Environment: real
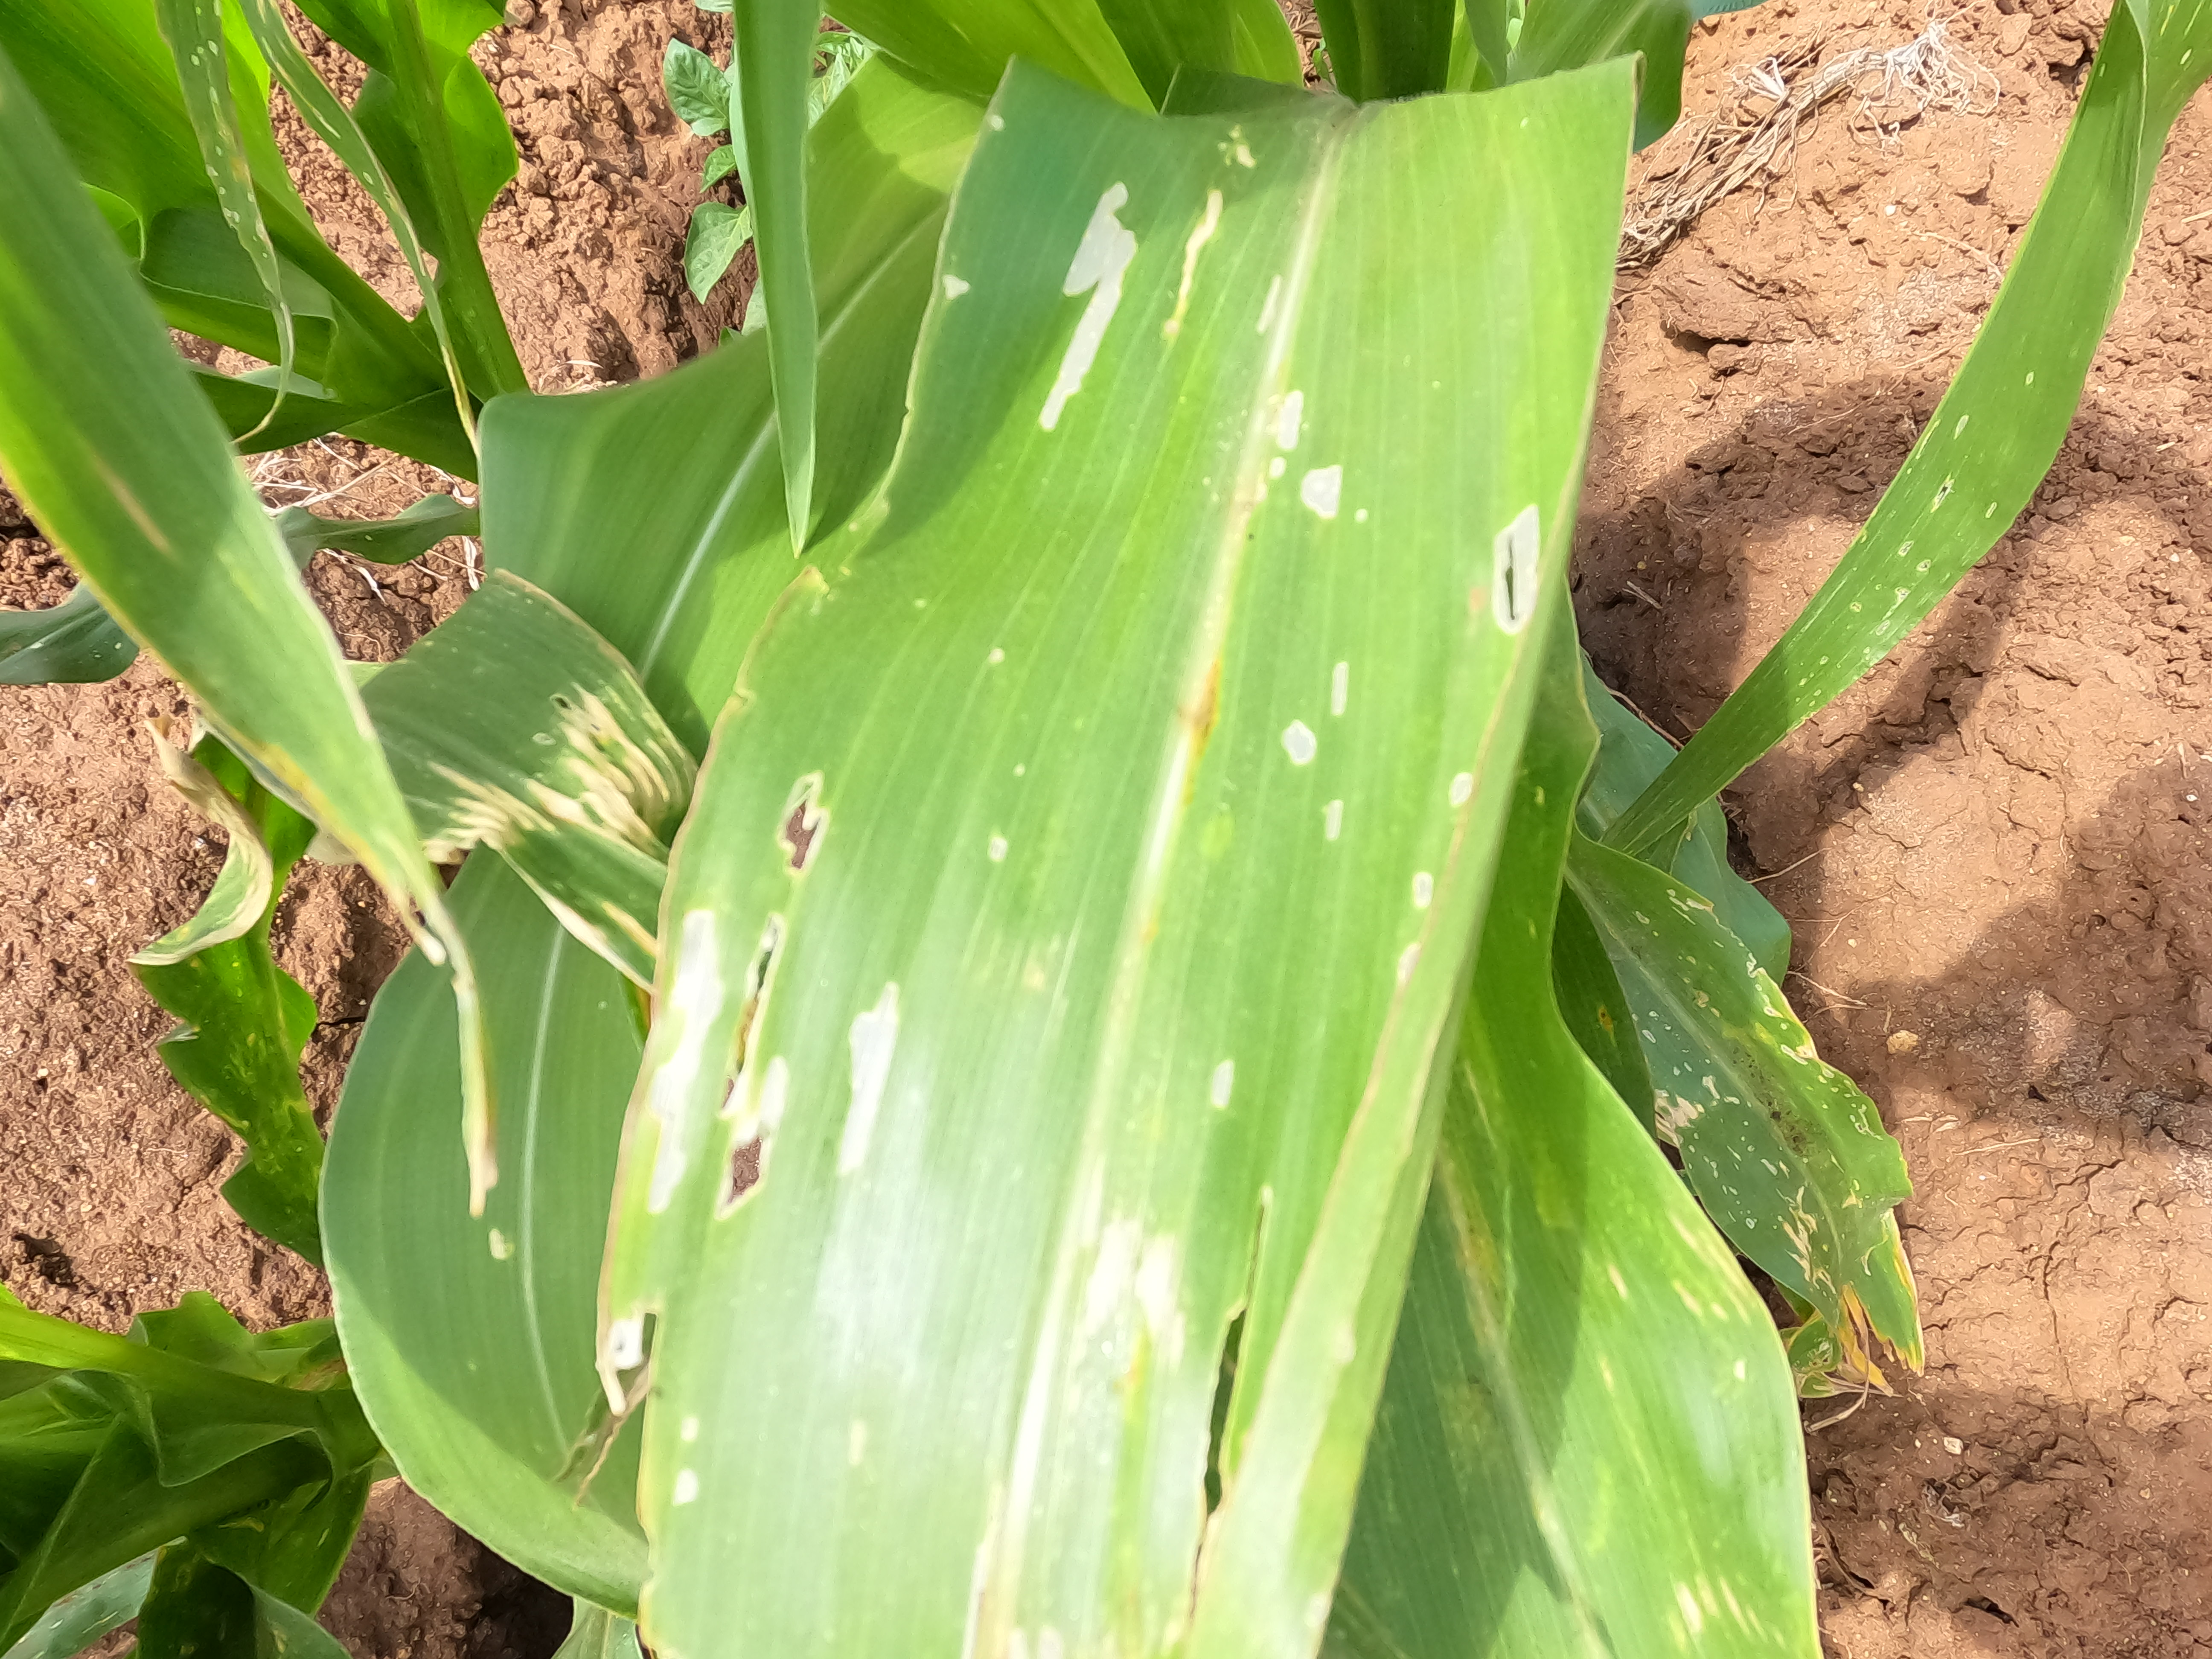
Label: fall_armyworm